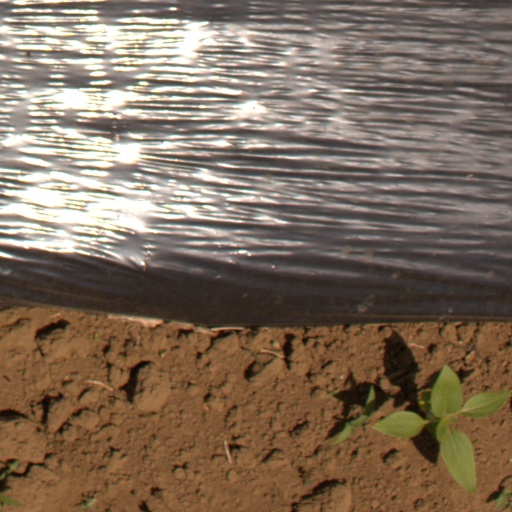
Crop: Jerusalem artichoke